Ethnic groups of Argentina

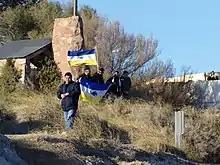
Tehuelche's flag.

Ava guaraní is the denomination currently adopted for a mixogenized indigenous culture guaraní-arahuaca formerly better known as chiriguana', which is settled mainly in southern Bolivia, from where it expanded into western Paraguay and northwestern Argentina.